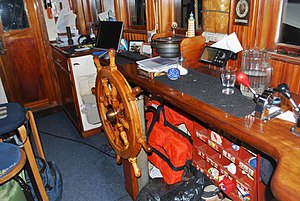
Havet (motorgalease)
Havets styrehus
Havet er en topsejl-galease, der blev bygget i 1953-54 på Holbæk Skibs- og Baadebyggeri. Skibet bruges nu til arrangementer for firmaer og private. Havet af Assens er Danmarks sidst byggede lastskib af træ.